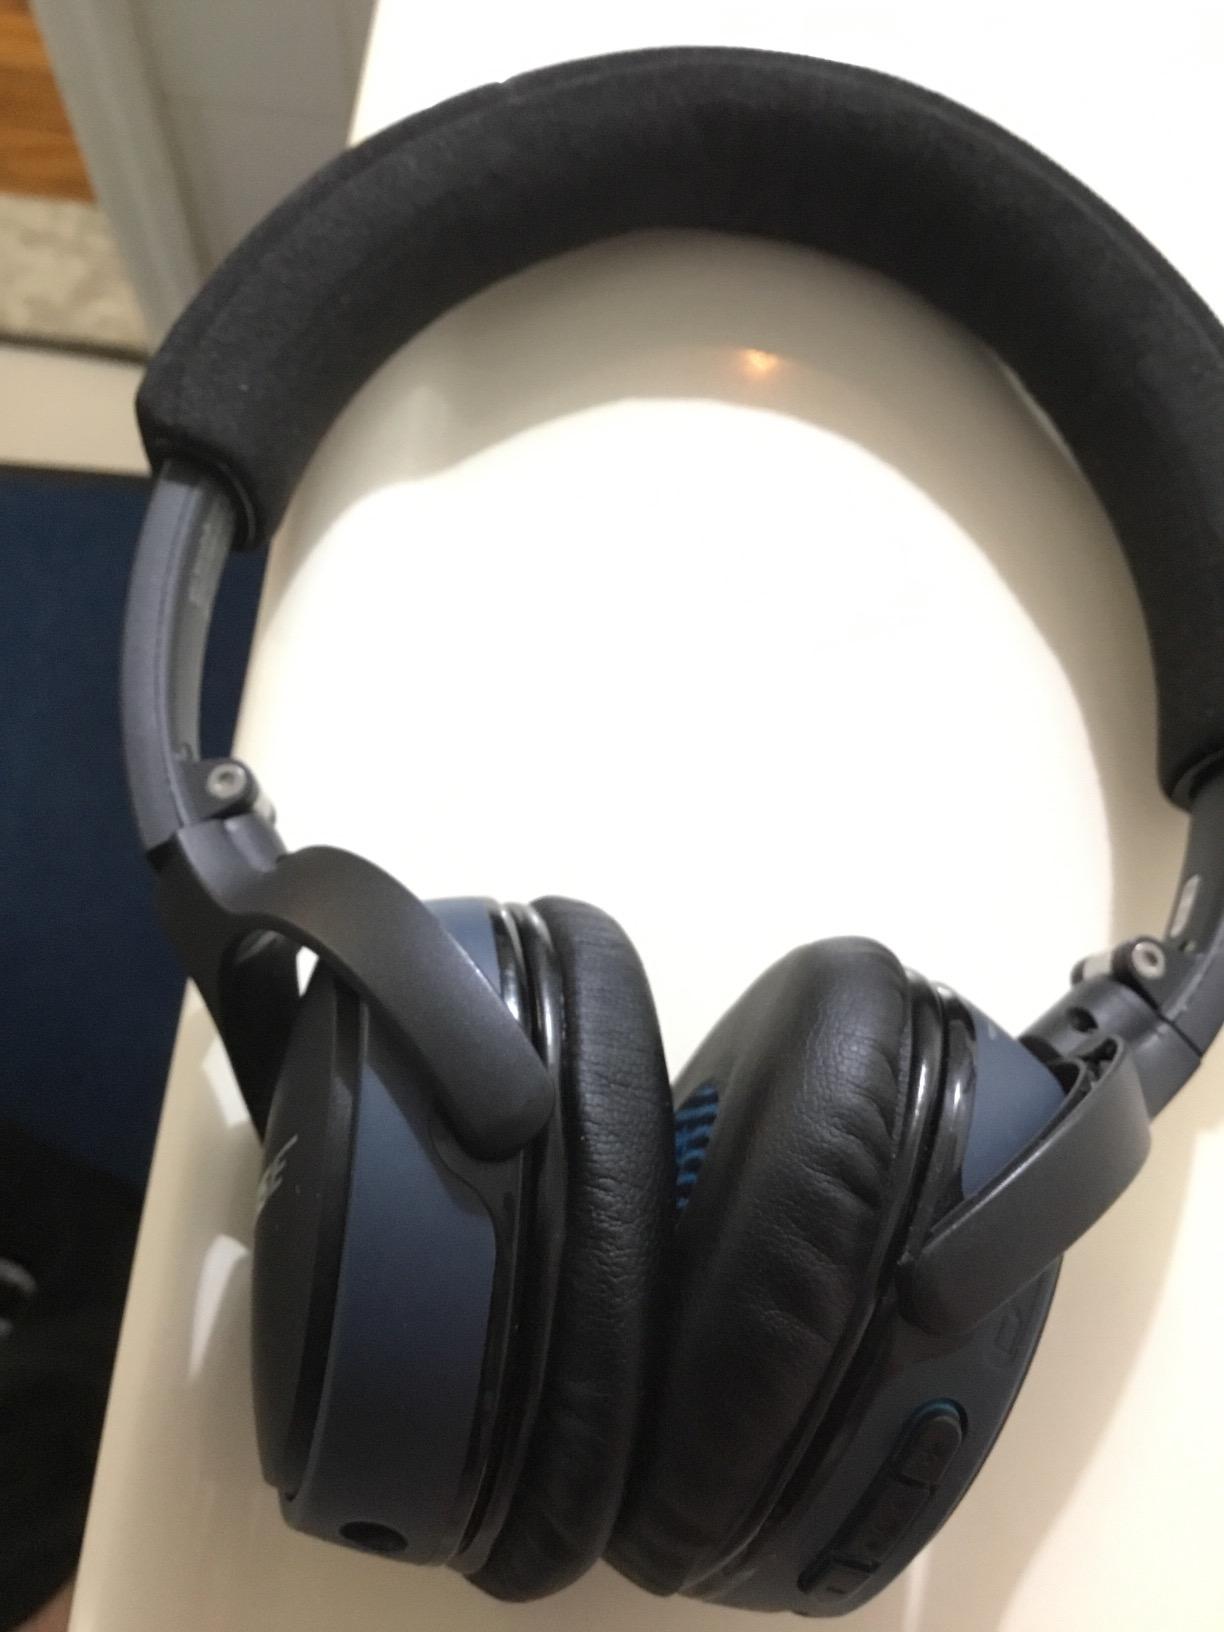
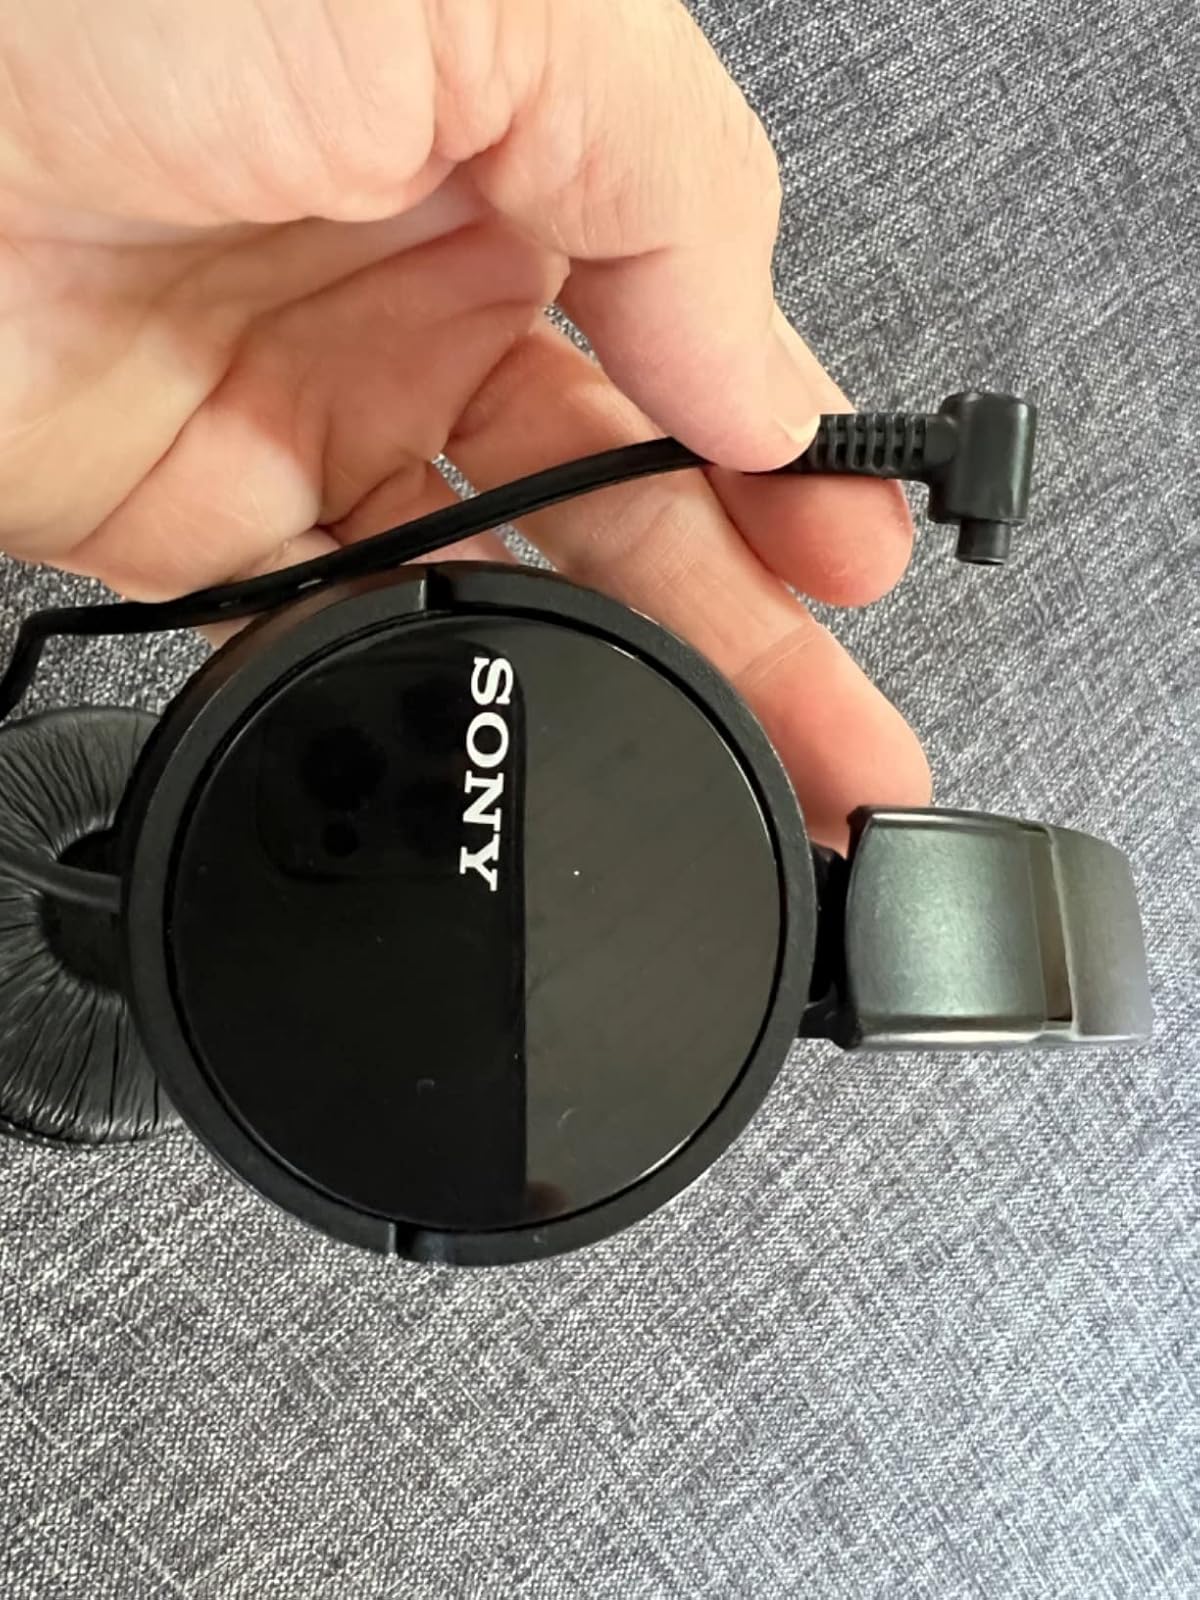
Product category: headphones
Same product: no